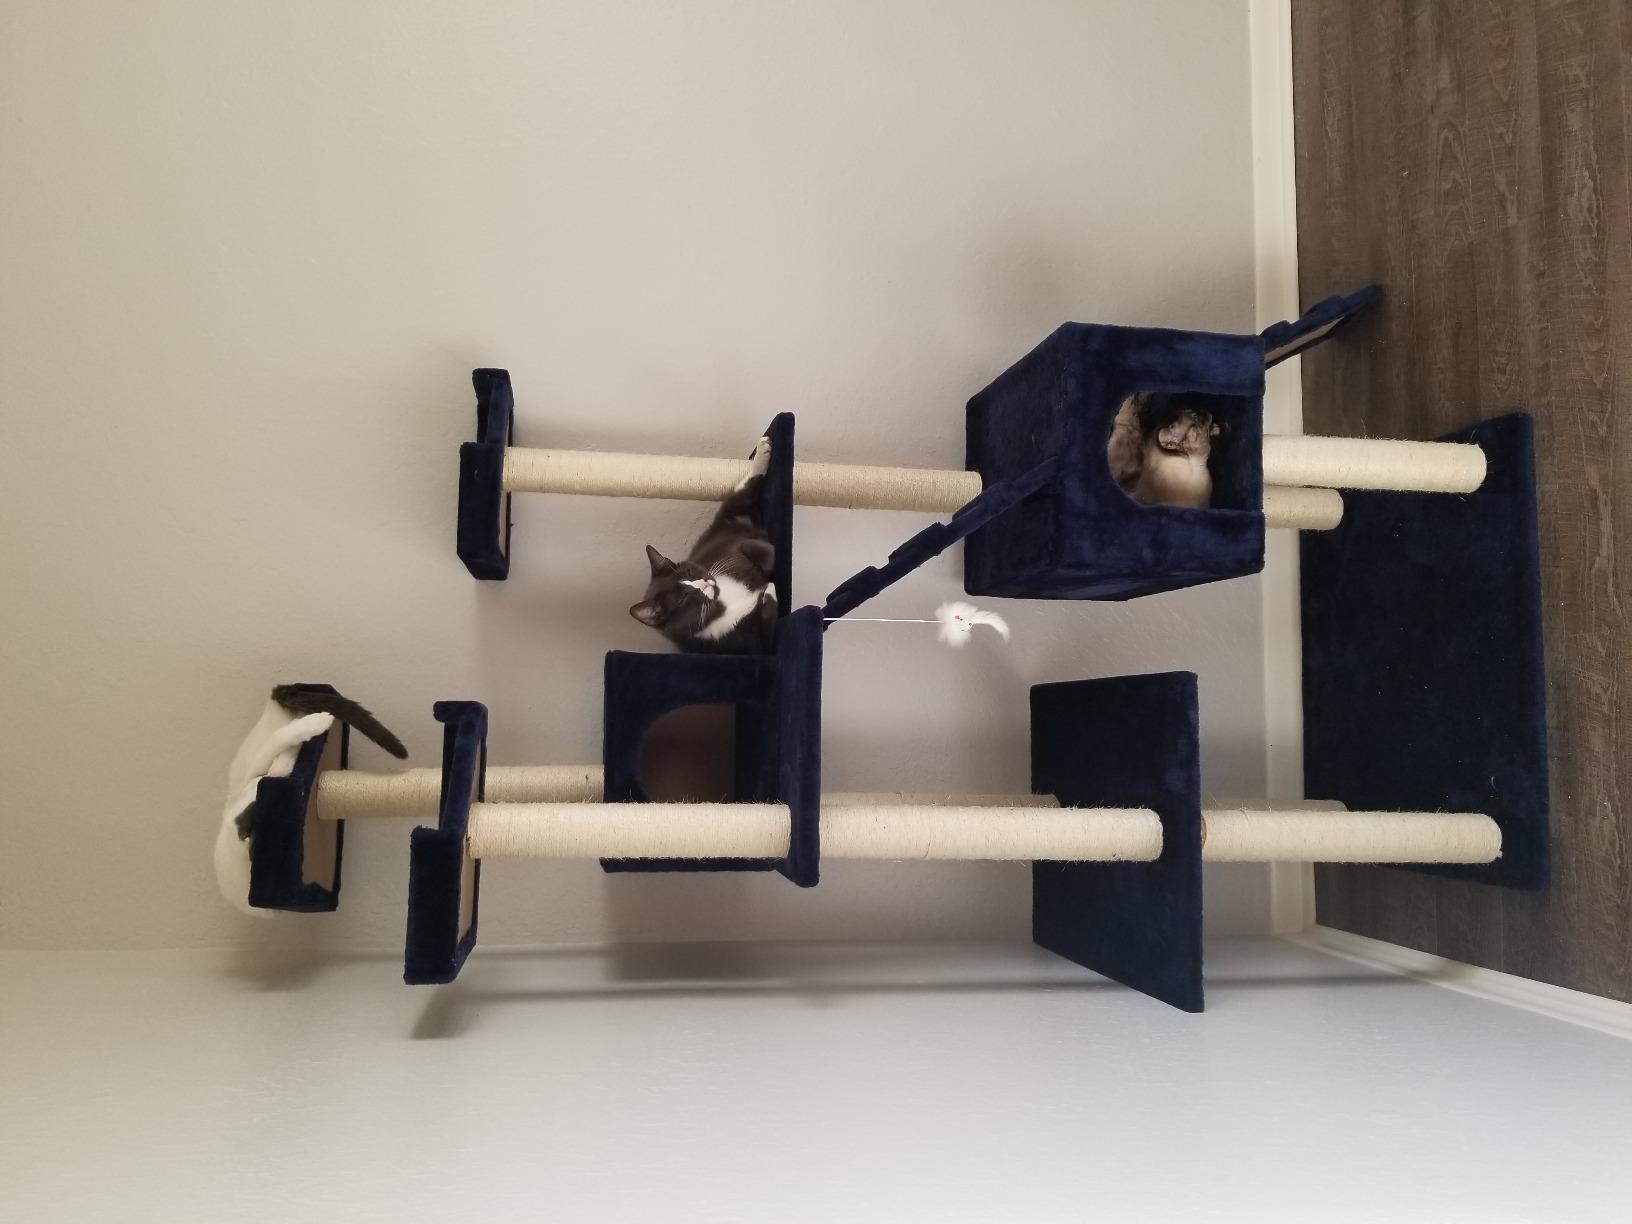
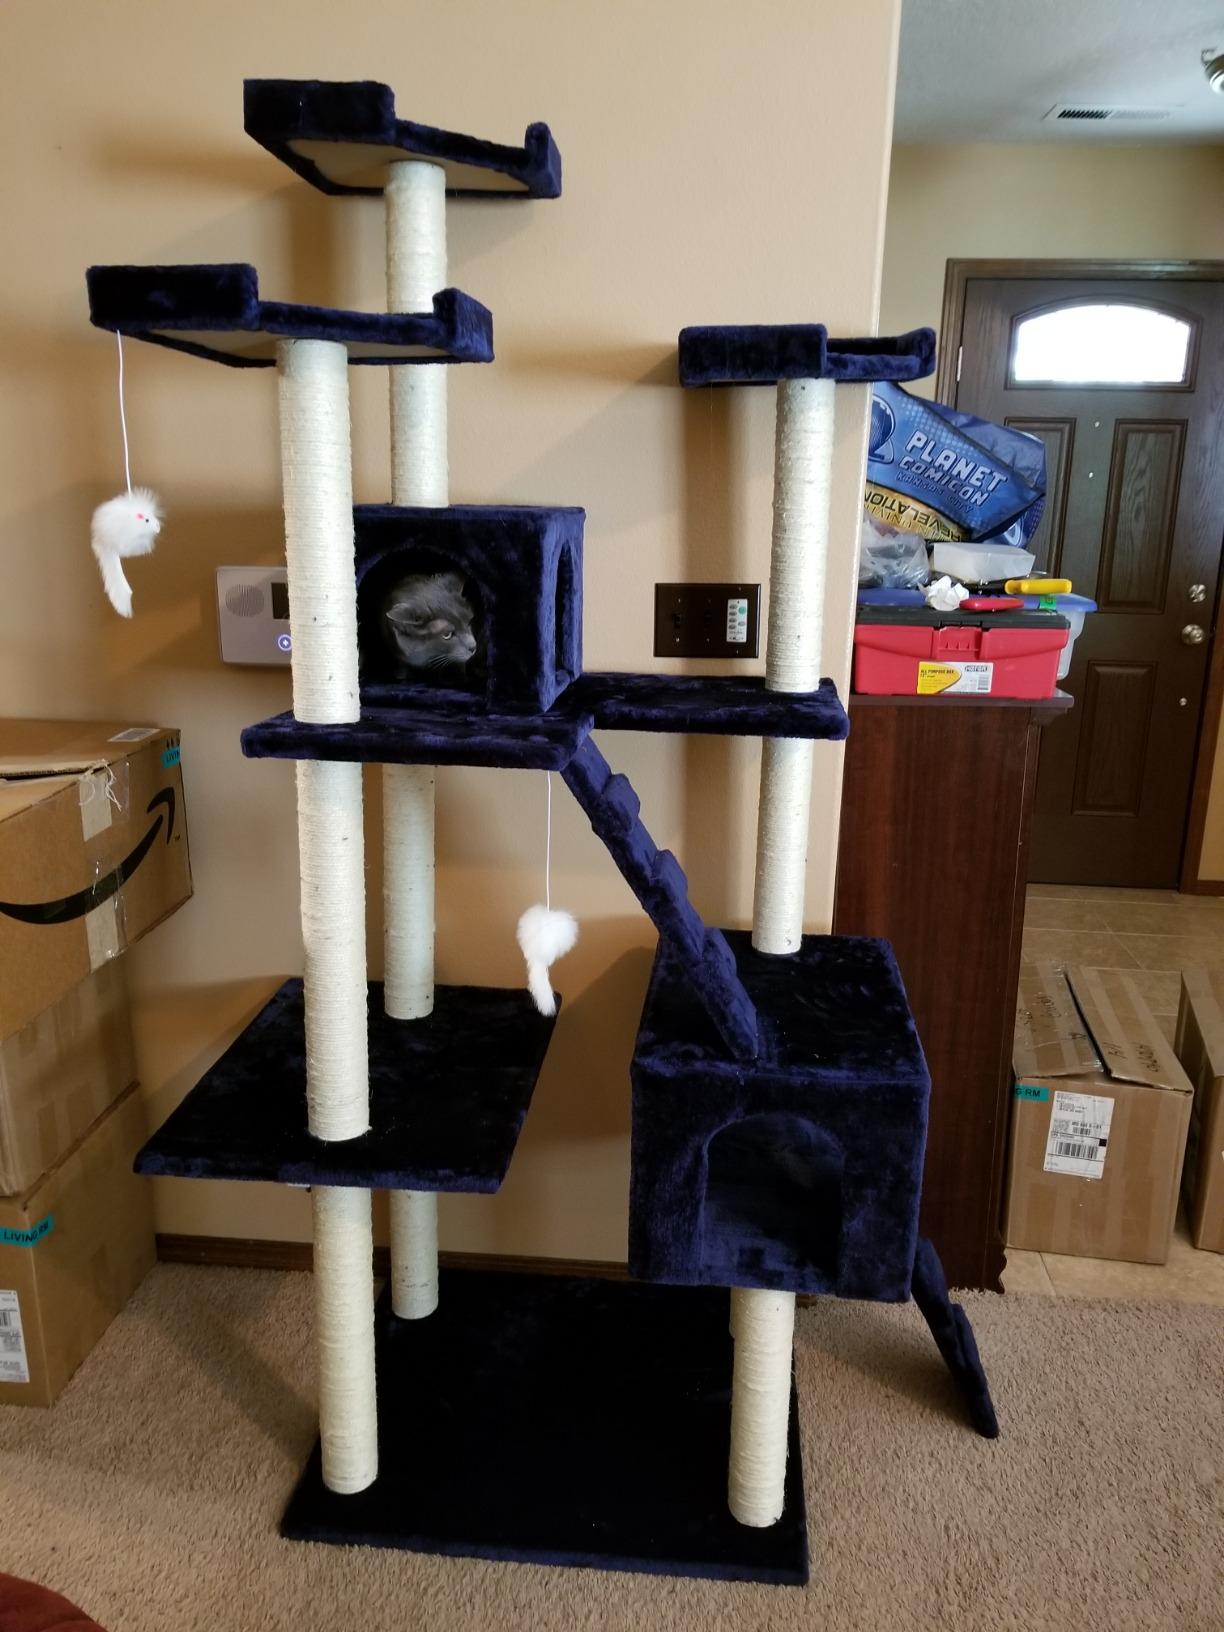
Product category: items_cat tree
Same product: yes